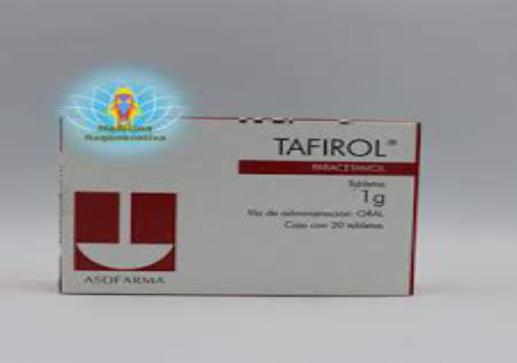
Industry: Medical